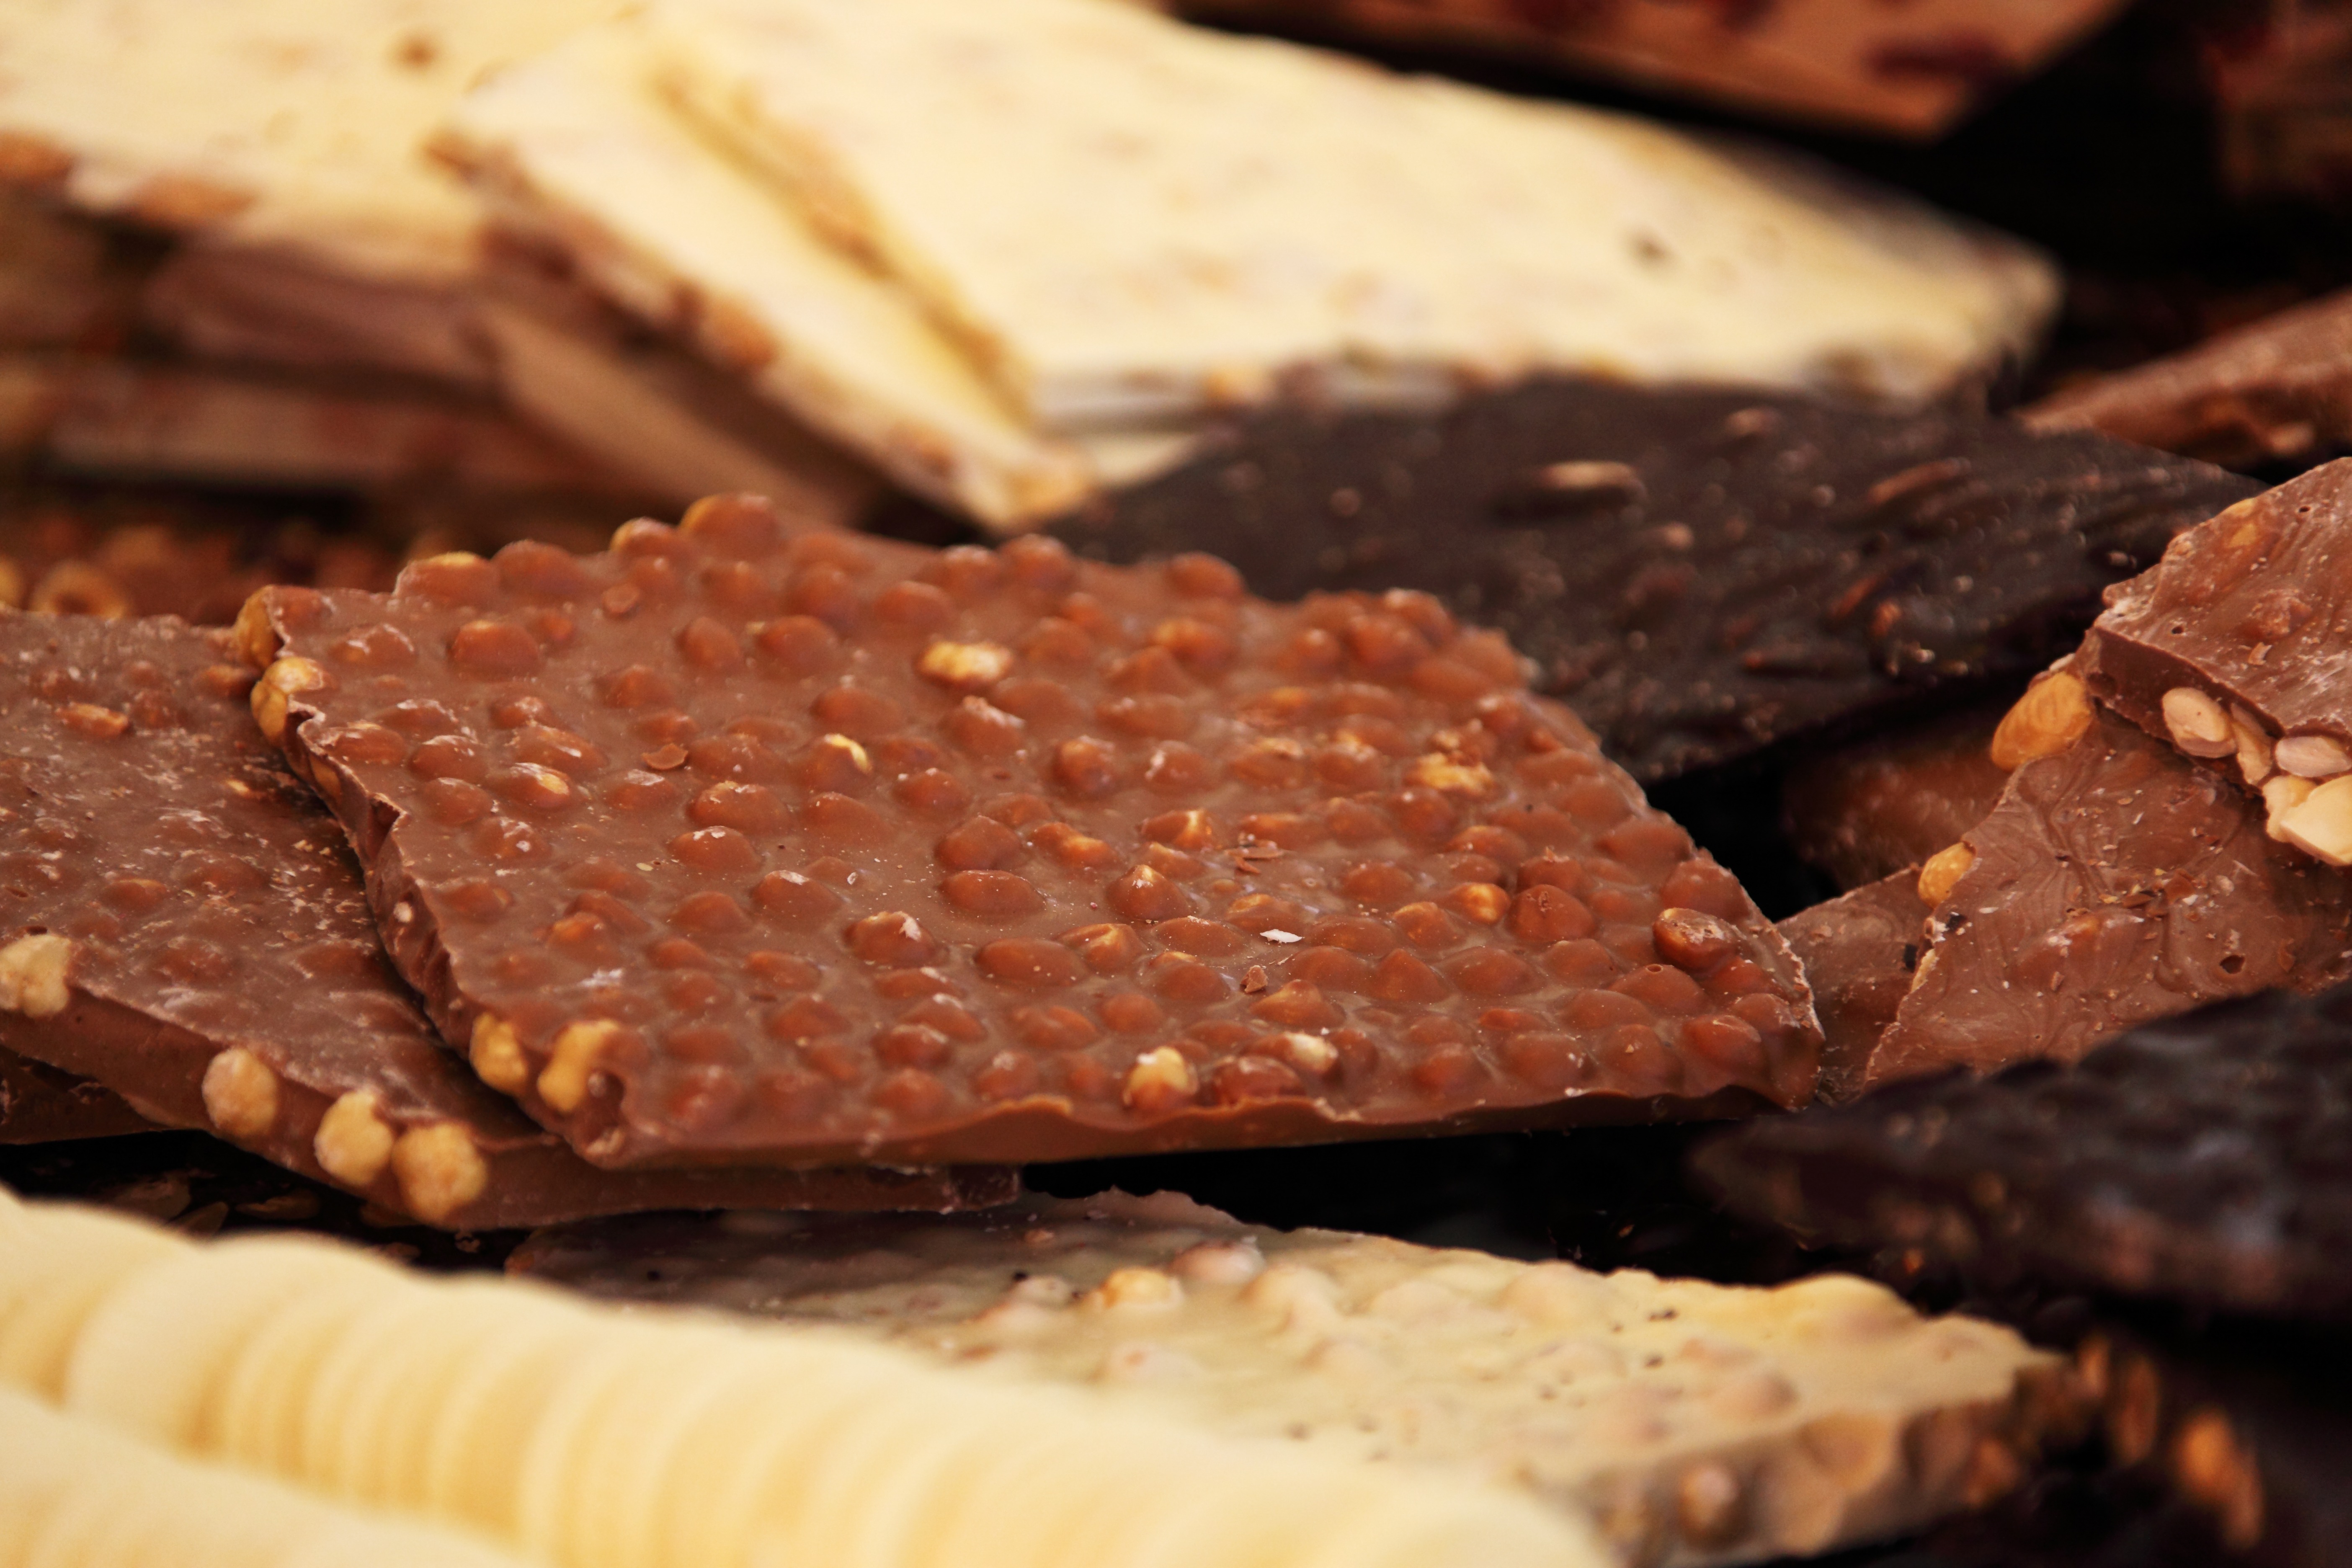
white, sweet, dark, dish, food, produce, brown, chocolate, baking, milk, dessert, delicious, fudge, cocoa, background, candy, diet, various, treat, baked goods, calorie, snack food, cookies and crackers, chocolate brownie